Estelle Johnson

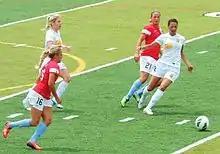
July 4, 2013; Chicago Red Stars vs Western New York Flash. Playing at midfield, left to right: Leon-16, Zerboni-7, Grings-21, Estelle Johnson-12

Johnson was selected by the Los Angeles Sol during the 2010 WPS Draft; however, the team folded before the 2011 season and Johnson signed with the Philadelphia Independence as part of the 2010 WPS Dispersal Draft. She made 16 appearances for the club, including 13 starts. Johnson joined the Independence for the 2011 season. She made 15 starts in 17 appearances for a total of 1,403 minutes and scored one goal.